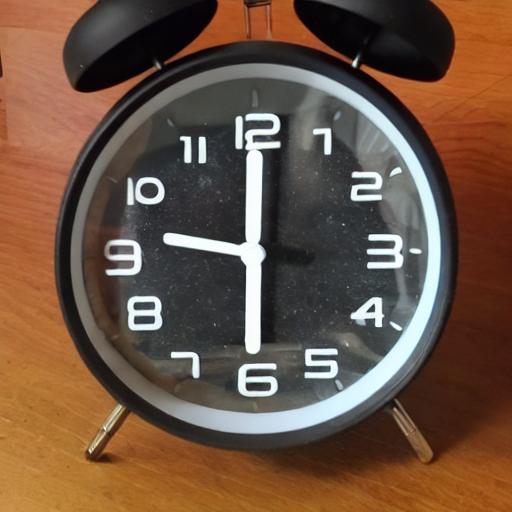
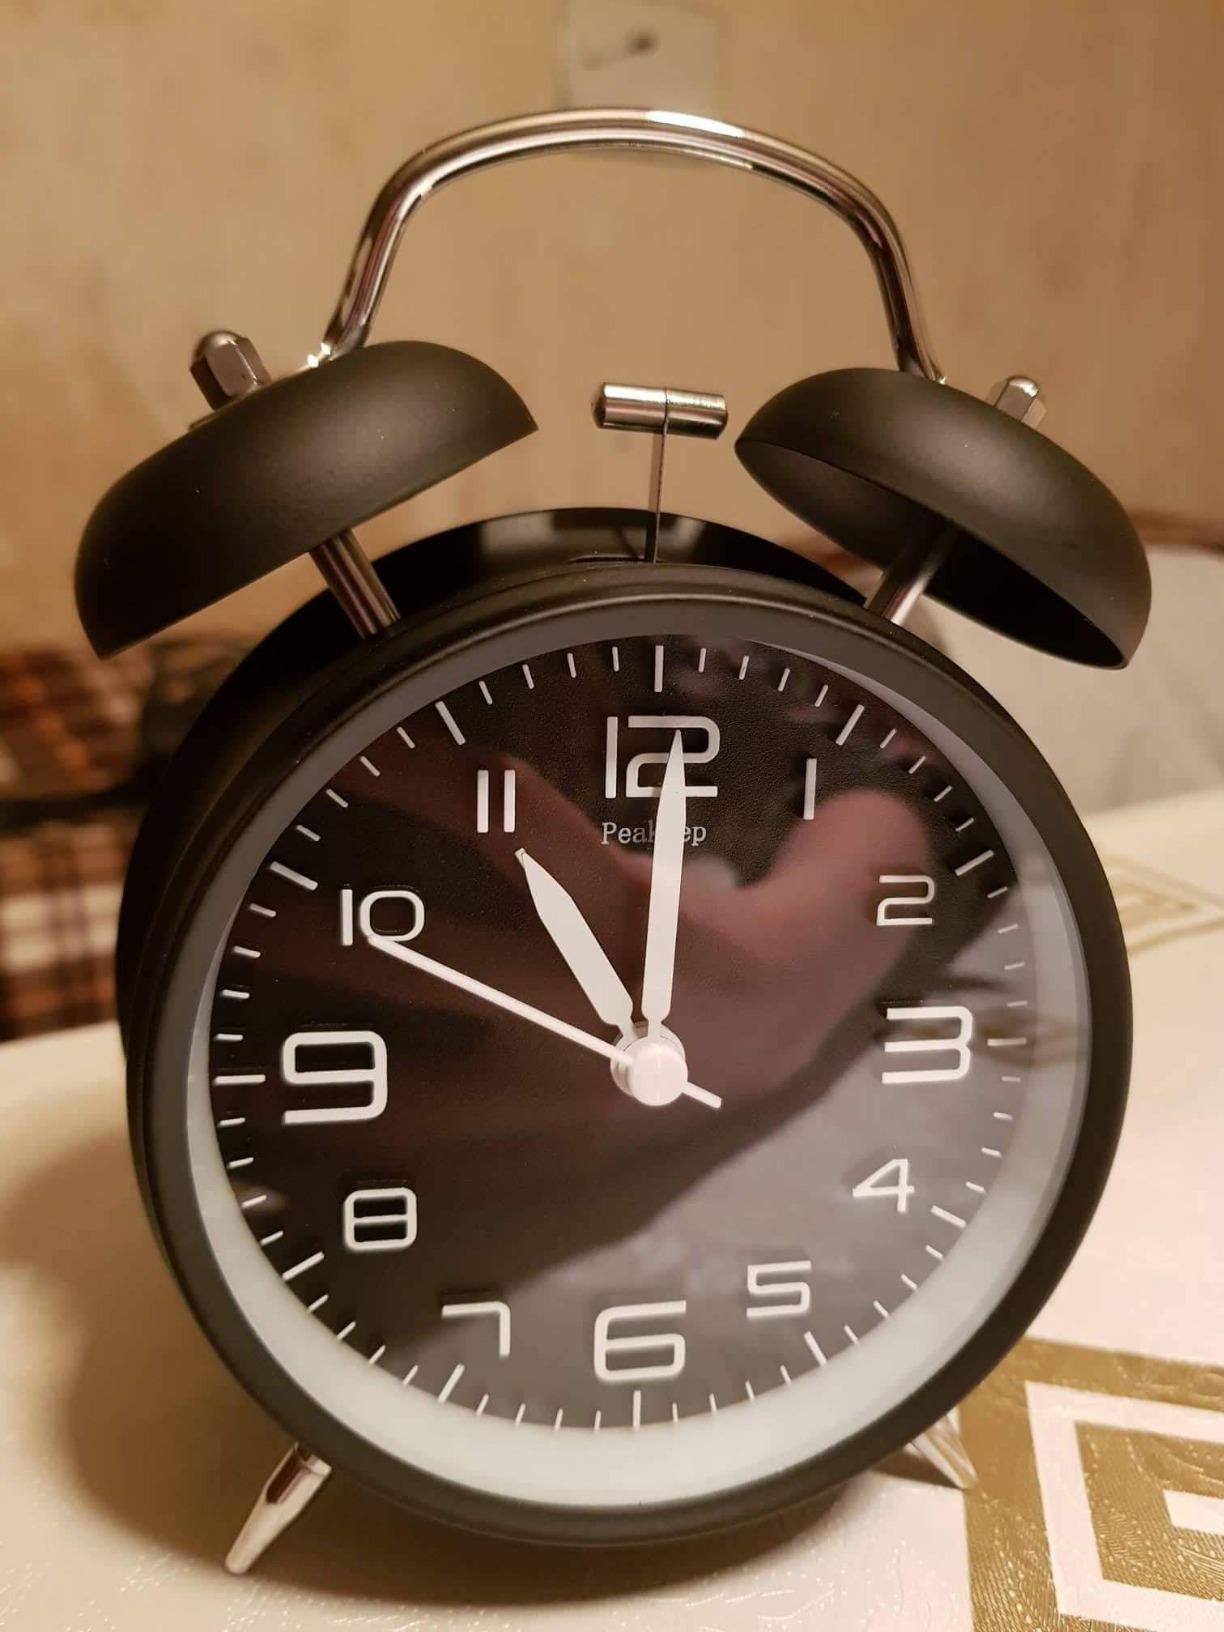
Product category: clock
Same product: no